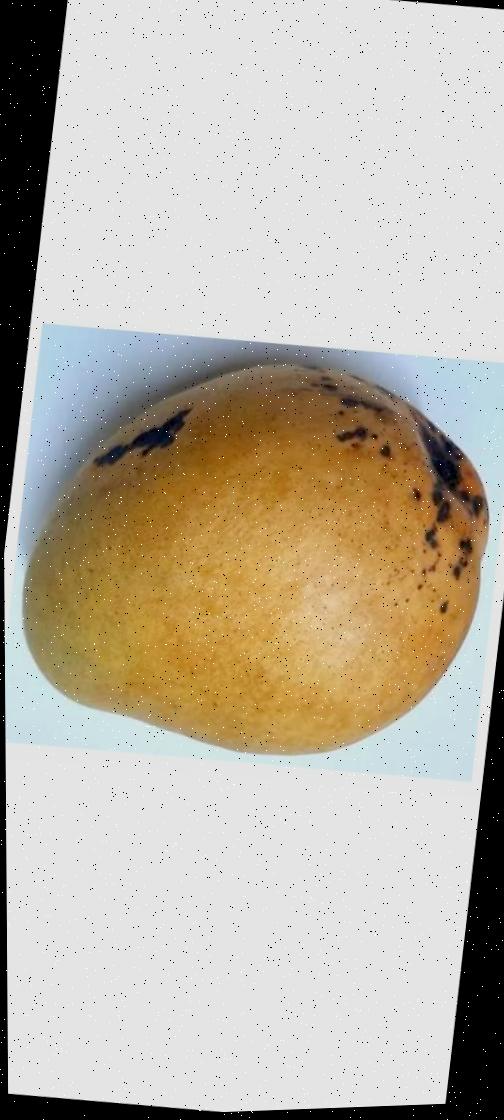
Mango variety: Bari-11